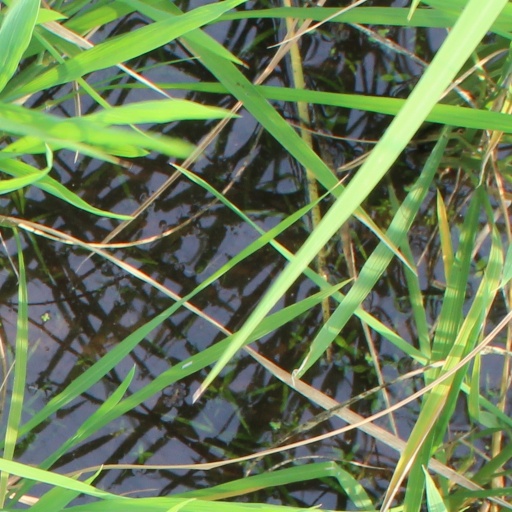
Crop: rice